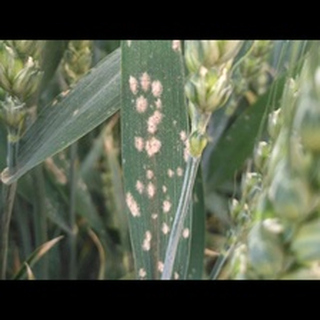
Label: wheat_mildew